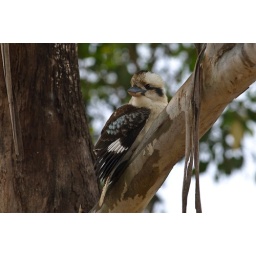
sitting in the old gum tree